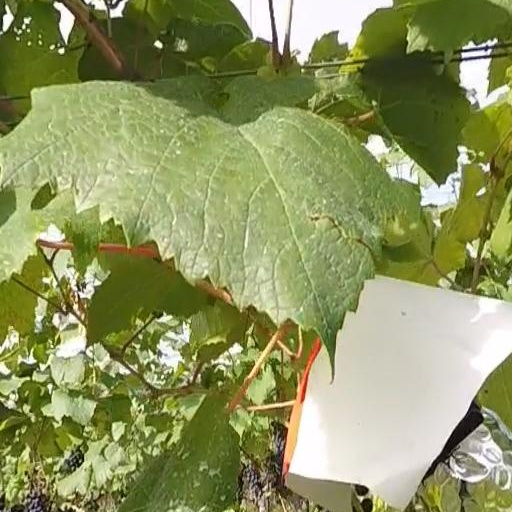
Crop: grape